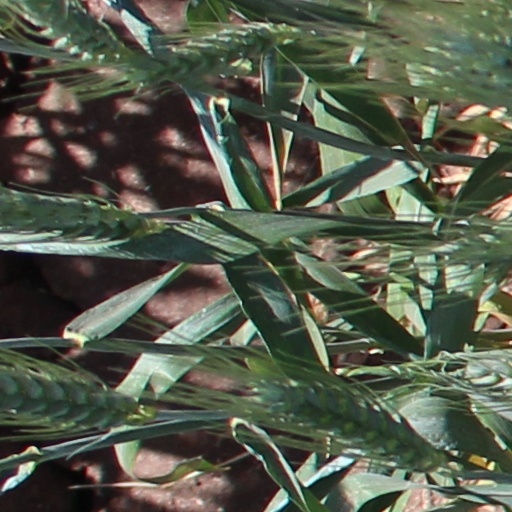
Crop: wheat